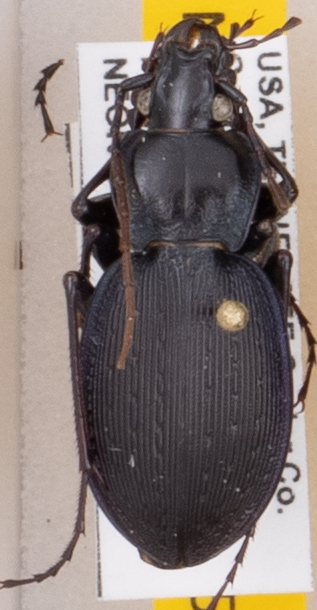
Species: Carabus goryi
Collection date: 2021-07-20
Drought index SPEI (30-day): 0.382
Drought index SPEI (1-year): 1.25
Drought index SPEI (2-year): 1.962